Virgin of the Rocks

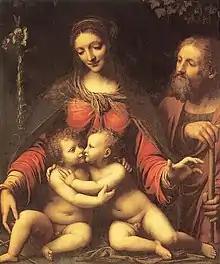
Bernardino Luini, "The Holy Family with St. John". Museo del Prado, Madrid

The relationship between the two paintings “remains much debated”. Matters of debate include the dates of the two paintings, their authorship and the nature of their symbolism. For a few months in 2011 and 2012 the two paintings were brought together, possibly for the first time, in the same room in an exhibition at the National Gallery.